Frédérik Viseux

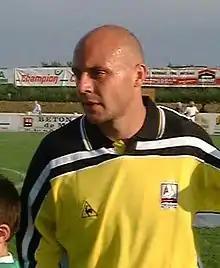
Frédéric Viseux in 2000.

Frédérik Viseux (born 7 May 1971) is a retired French football defender.